Tòn Cónsul

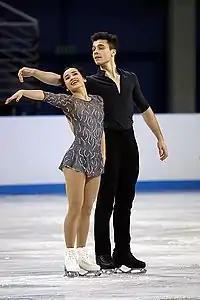
Gamez/Cónsul at the 2018 World Junior Championships

"Small medals for short and free programs awarded only at ISU Championships."